Satchmo the Great

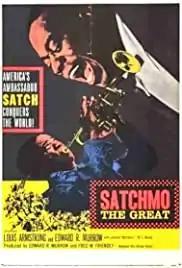
Theatrical release poster

Satchmo the Great is a 1957 American documentary film chronicling Louis Armstrong's 1955 international tour. Co-produced by Edward R. Murrow and Fred W. Friendly, the film features material recorded for an episode of Murrow's "See It Now" newsmagazine. It premiered at the Garrick Theater on October 4, 1957.